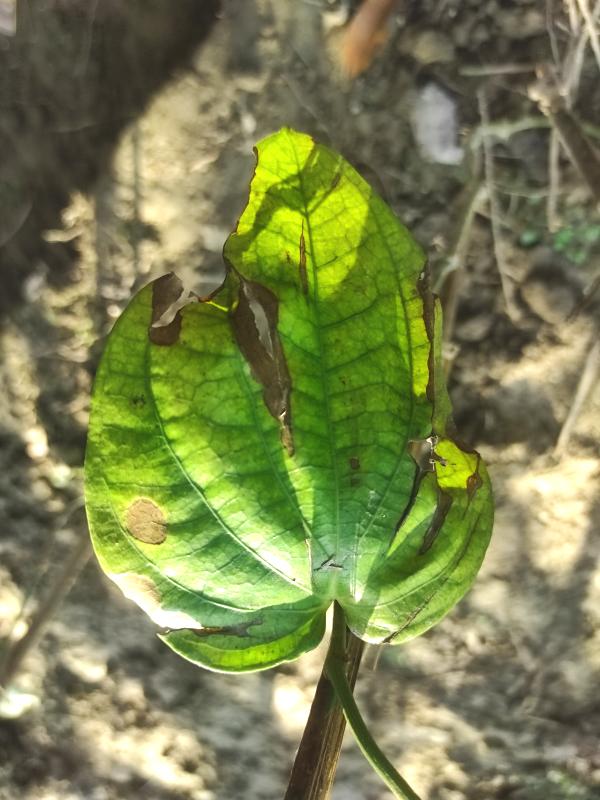
Label: Fungal_Brown_Spot_Disease